Martinovitch-Orlovitch

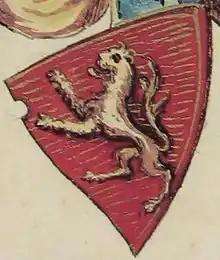
Martinovitch-Orlovitch coat of arms in the Korenjic-Neoric Armorial

The Martinovitch-Orlovitch family is a noble family originating in the medieval Serbia.